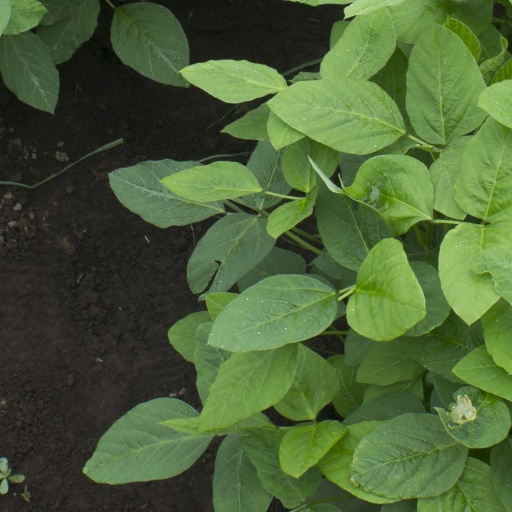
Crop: soybean